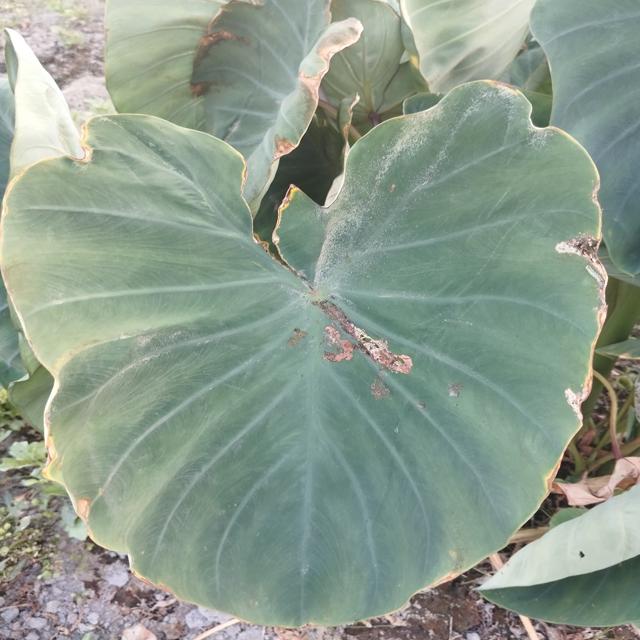
Label: Early_Blight